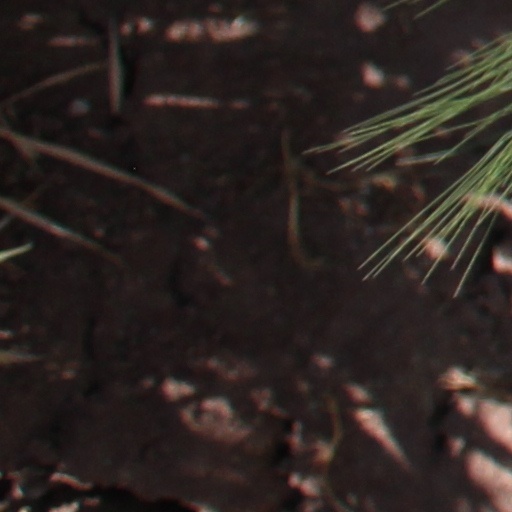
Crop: wheat